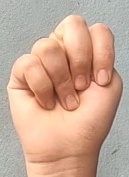
ASL sign: N